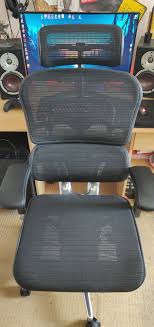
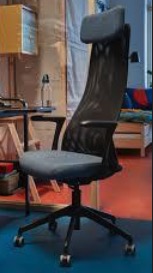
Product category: items_chair
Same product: no